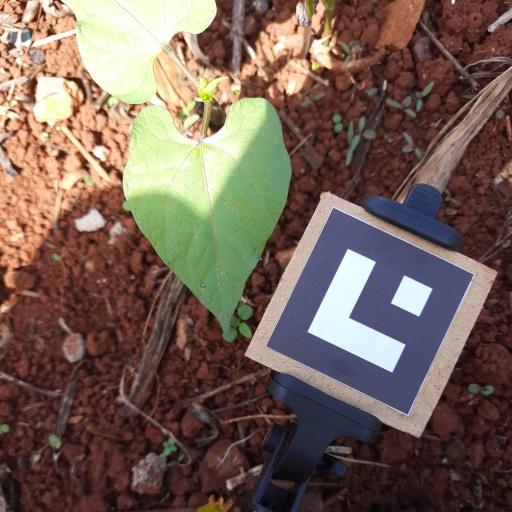
Observations: flat surface, no eating holes, under shade, under sunlight